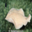
Label: ray